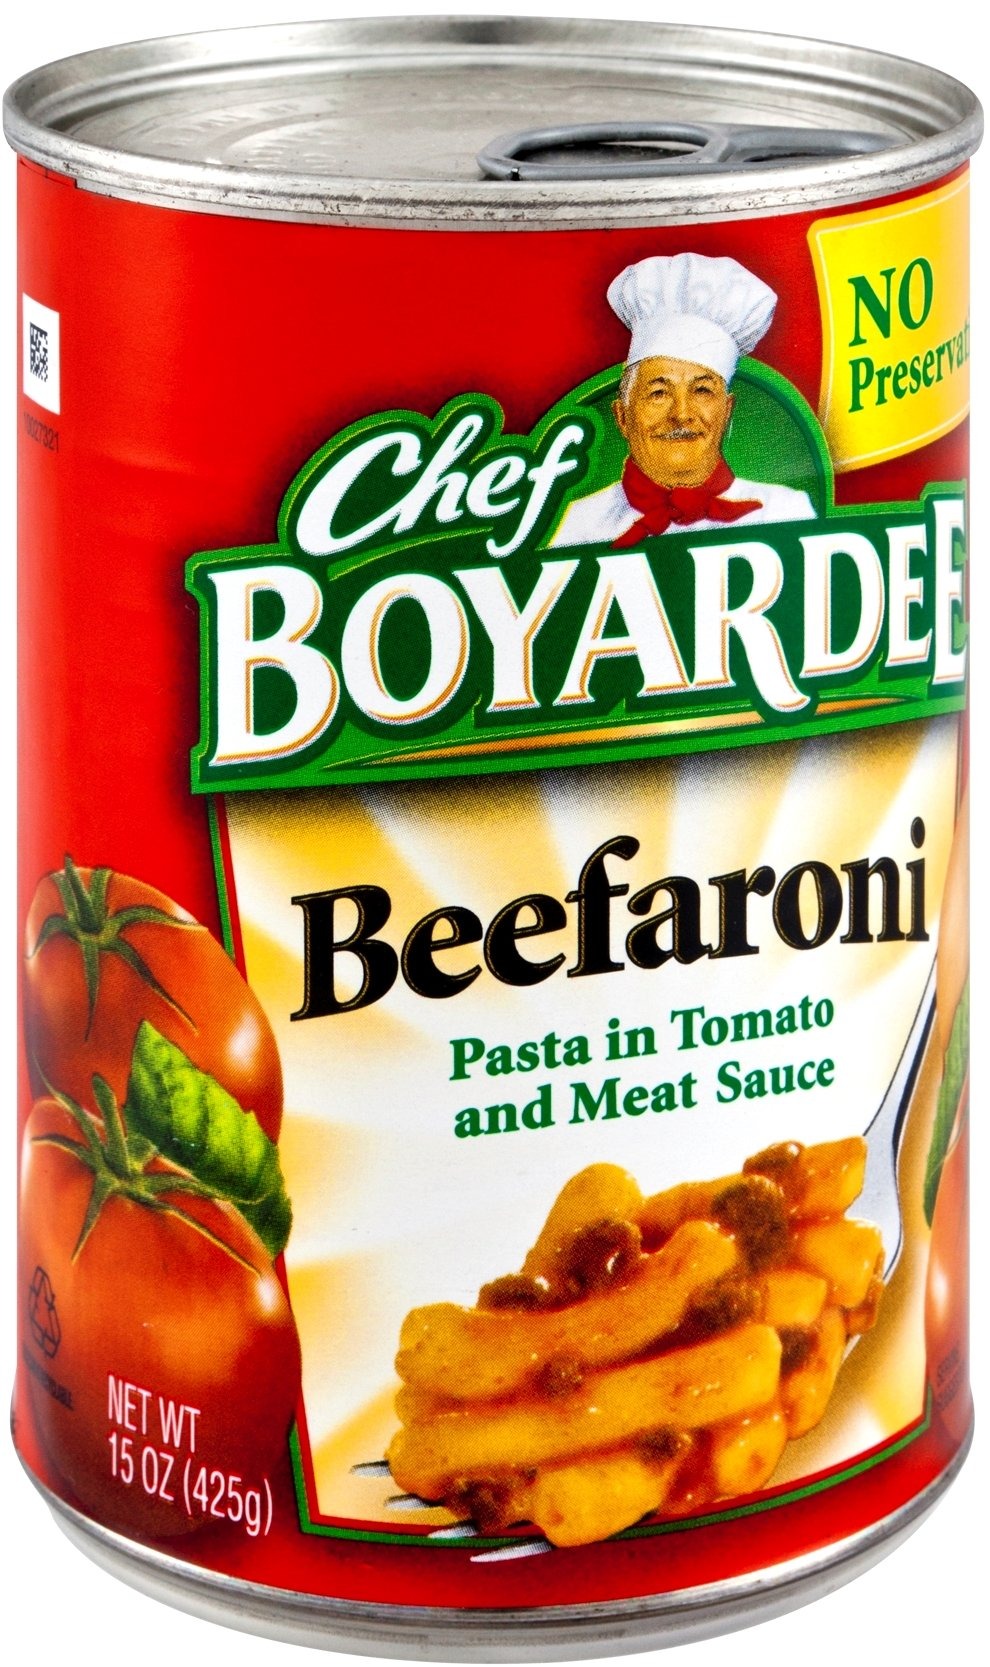
Item Name: Chef Boyardee Beefaroni (Pack of 2)
Value: 30.0
Unit: Ounce

Price: 2.79